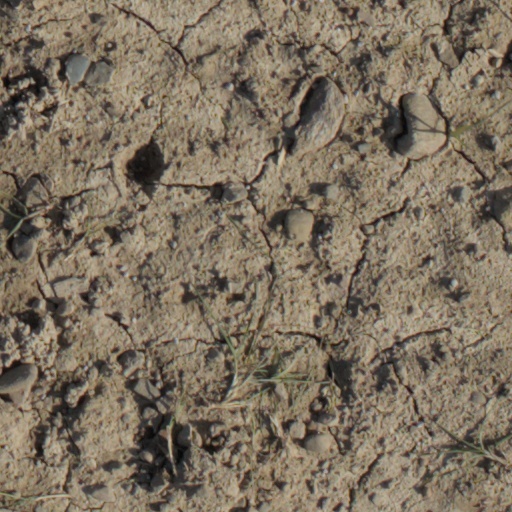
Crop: wheat